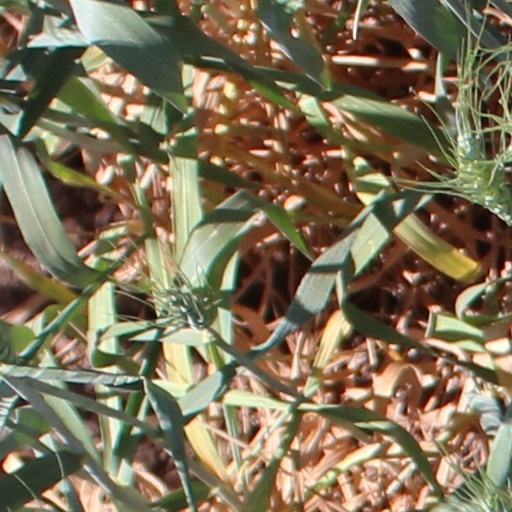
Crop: wheat